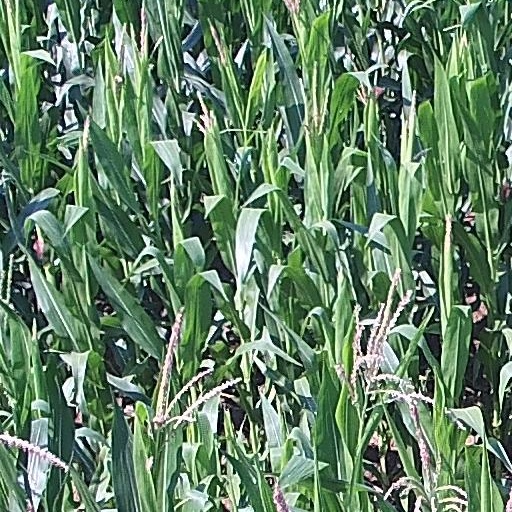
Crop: maize; corn